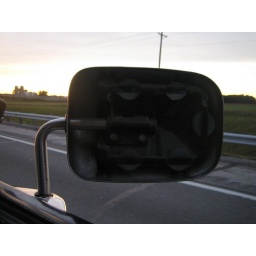
The band van lost its mirror in New Jersey